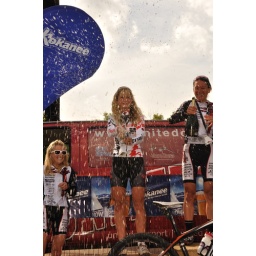
From the Edmonton Canada Cup mountain bike race, July 11th, 2010 in Edmonton, Alberta, Canada.